Kapten Röd

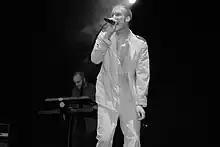
Kapten Röd live

Björn Nilsson, (born 7 July 1983) better known by his stage name Kapten Röd, is a Swedish dancehall/ragga artist and music producer from Gothenburg, Sweden.